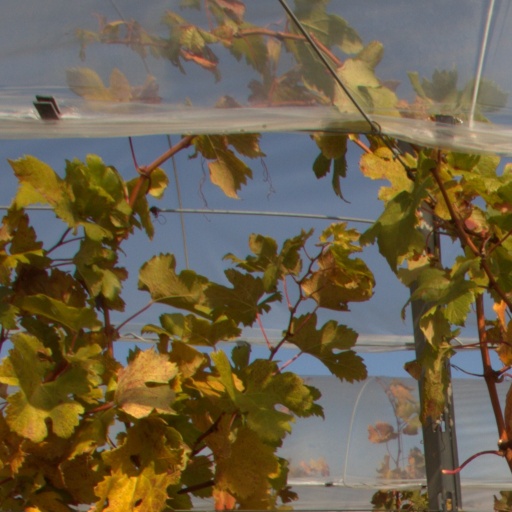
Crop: grape